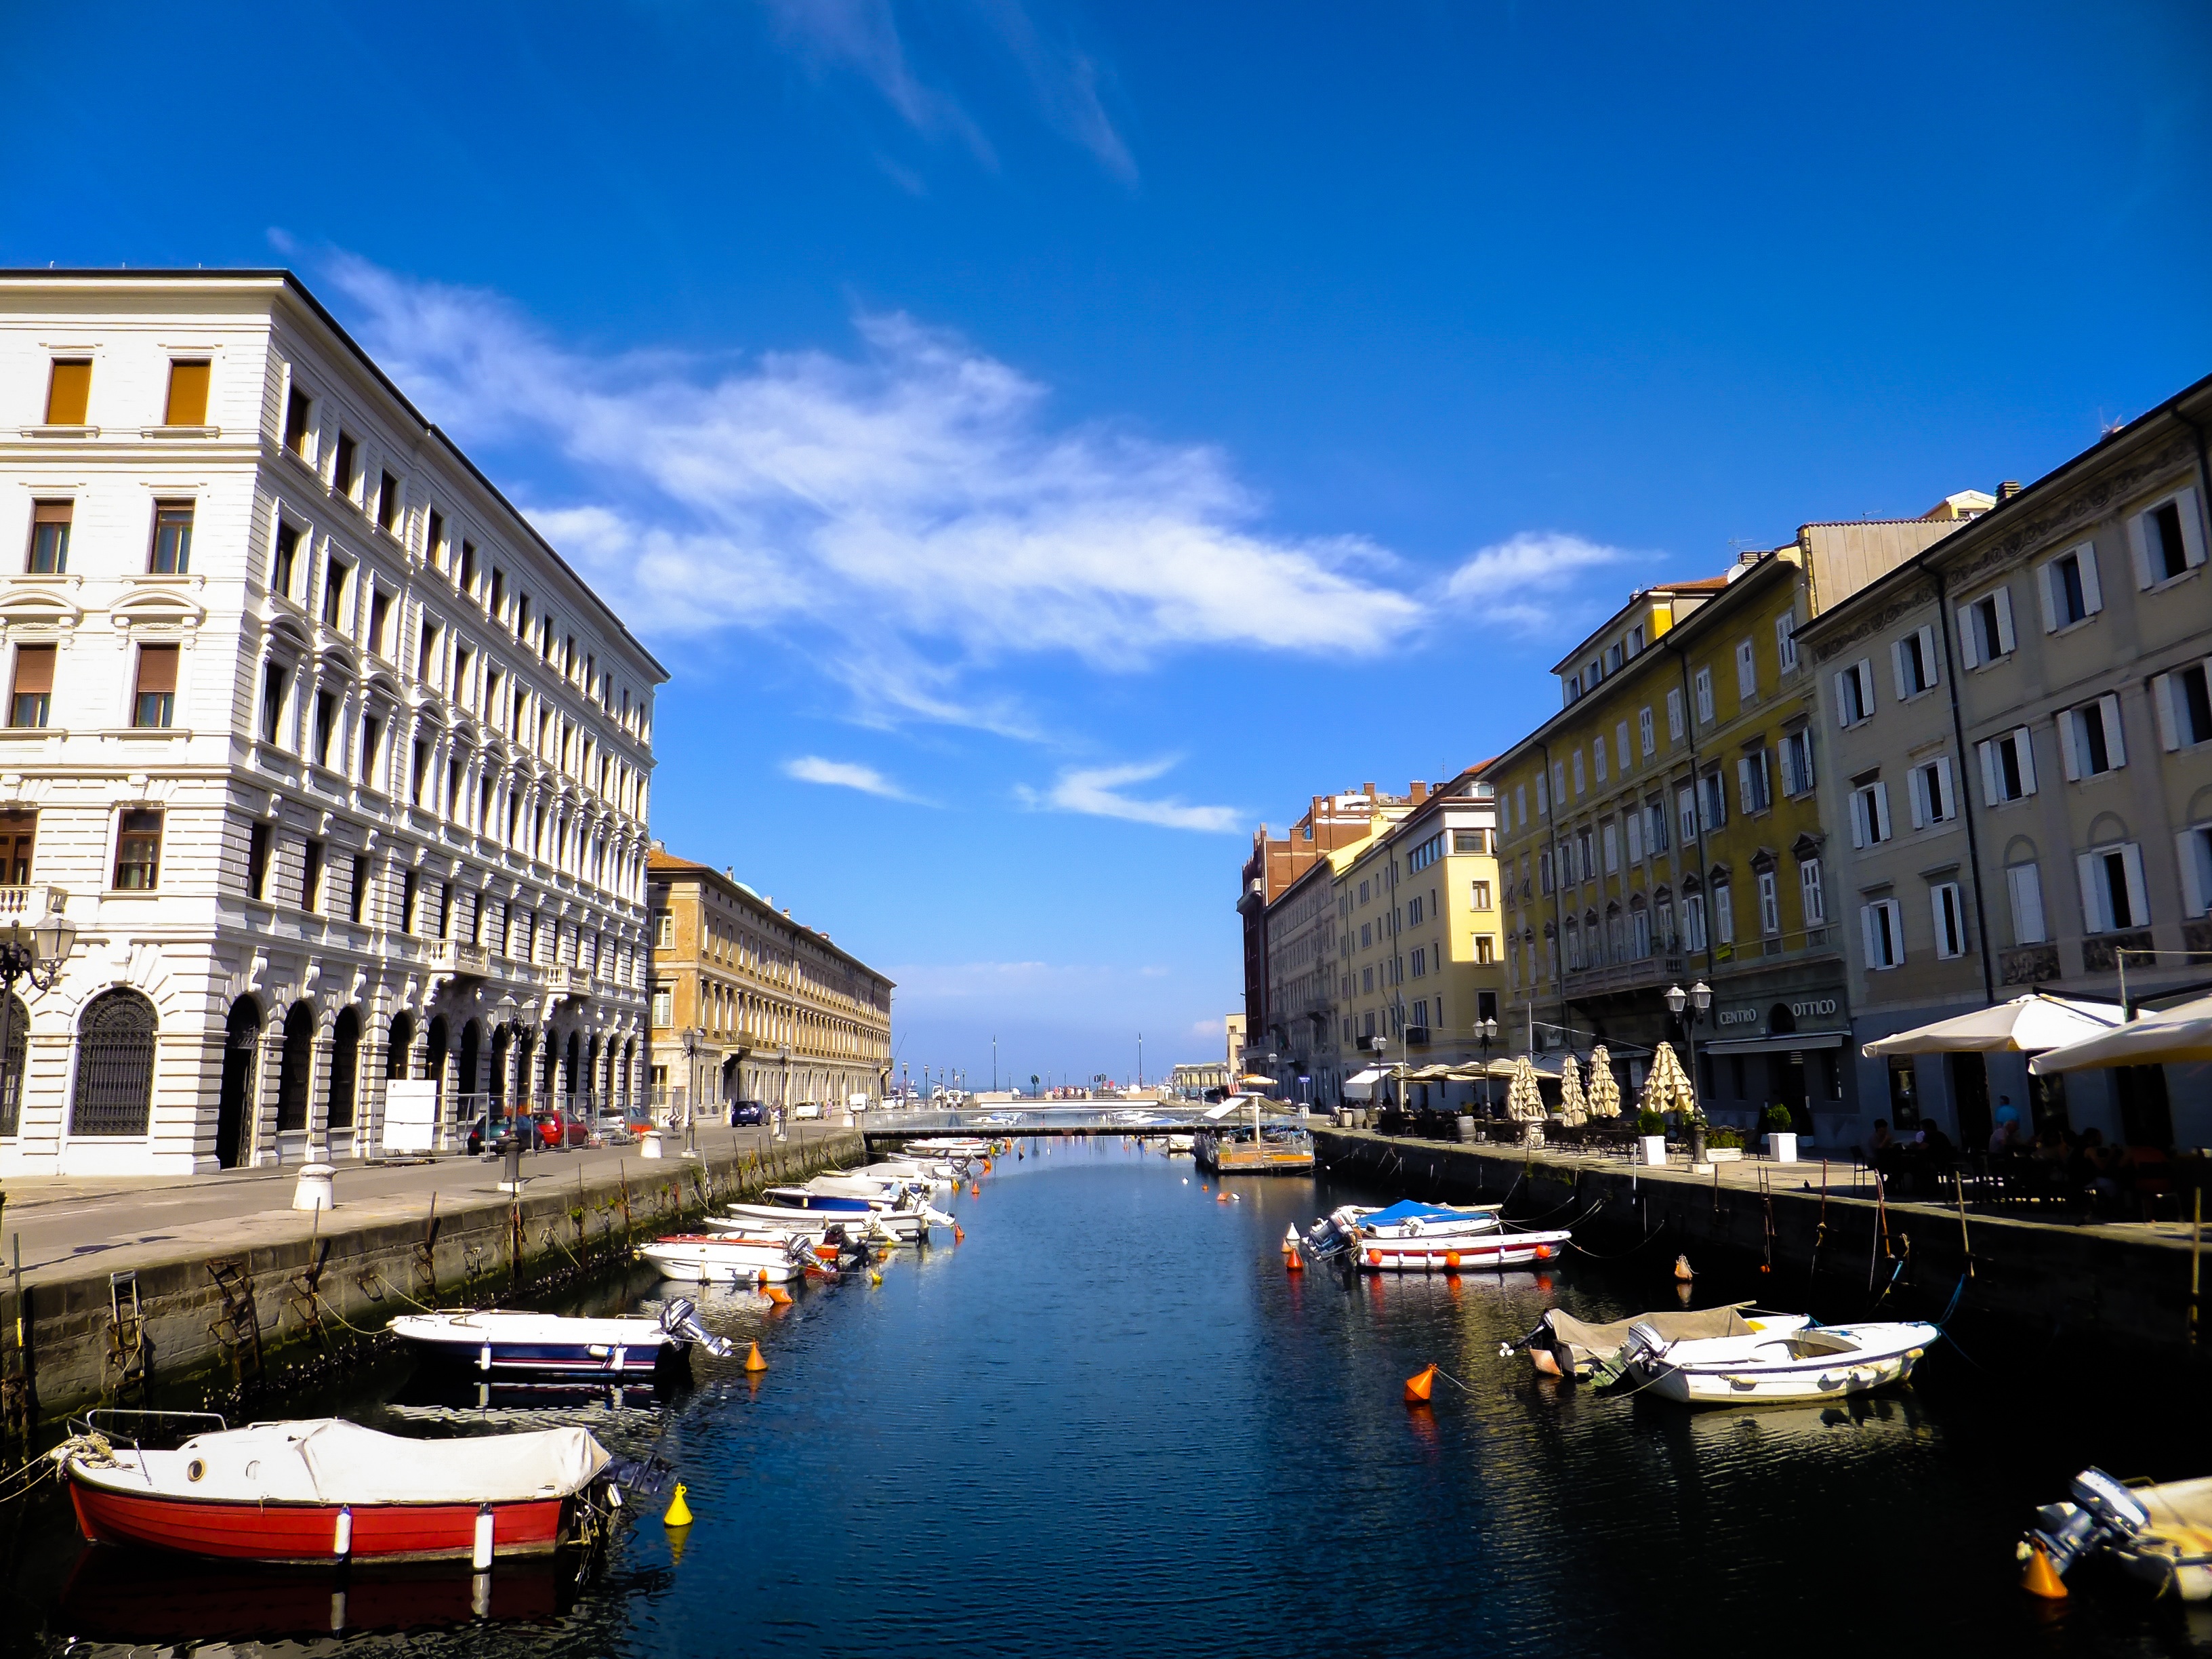
town, city, river, canal, cityscape, downtown, reflection, vehicle, waterway, body of water, urban area, geographical feature